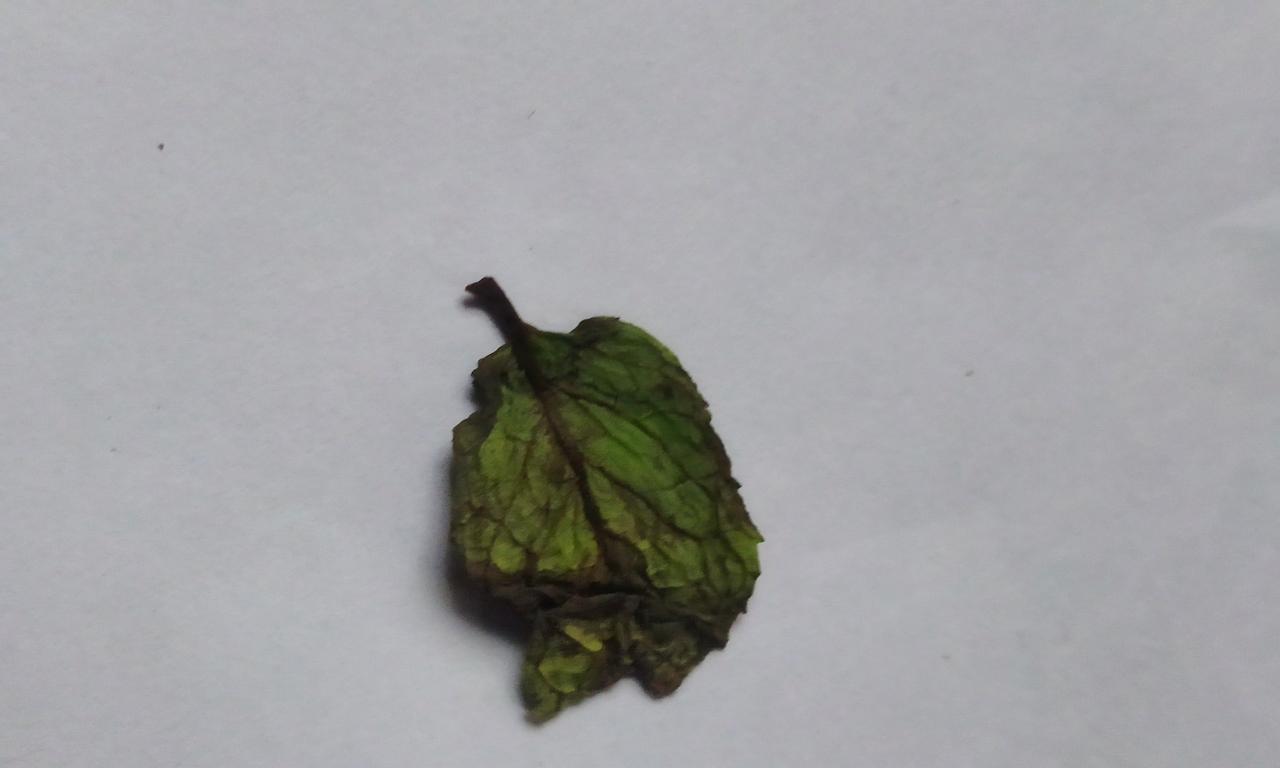
Label: Spoiled